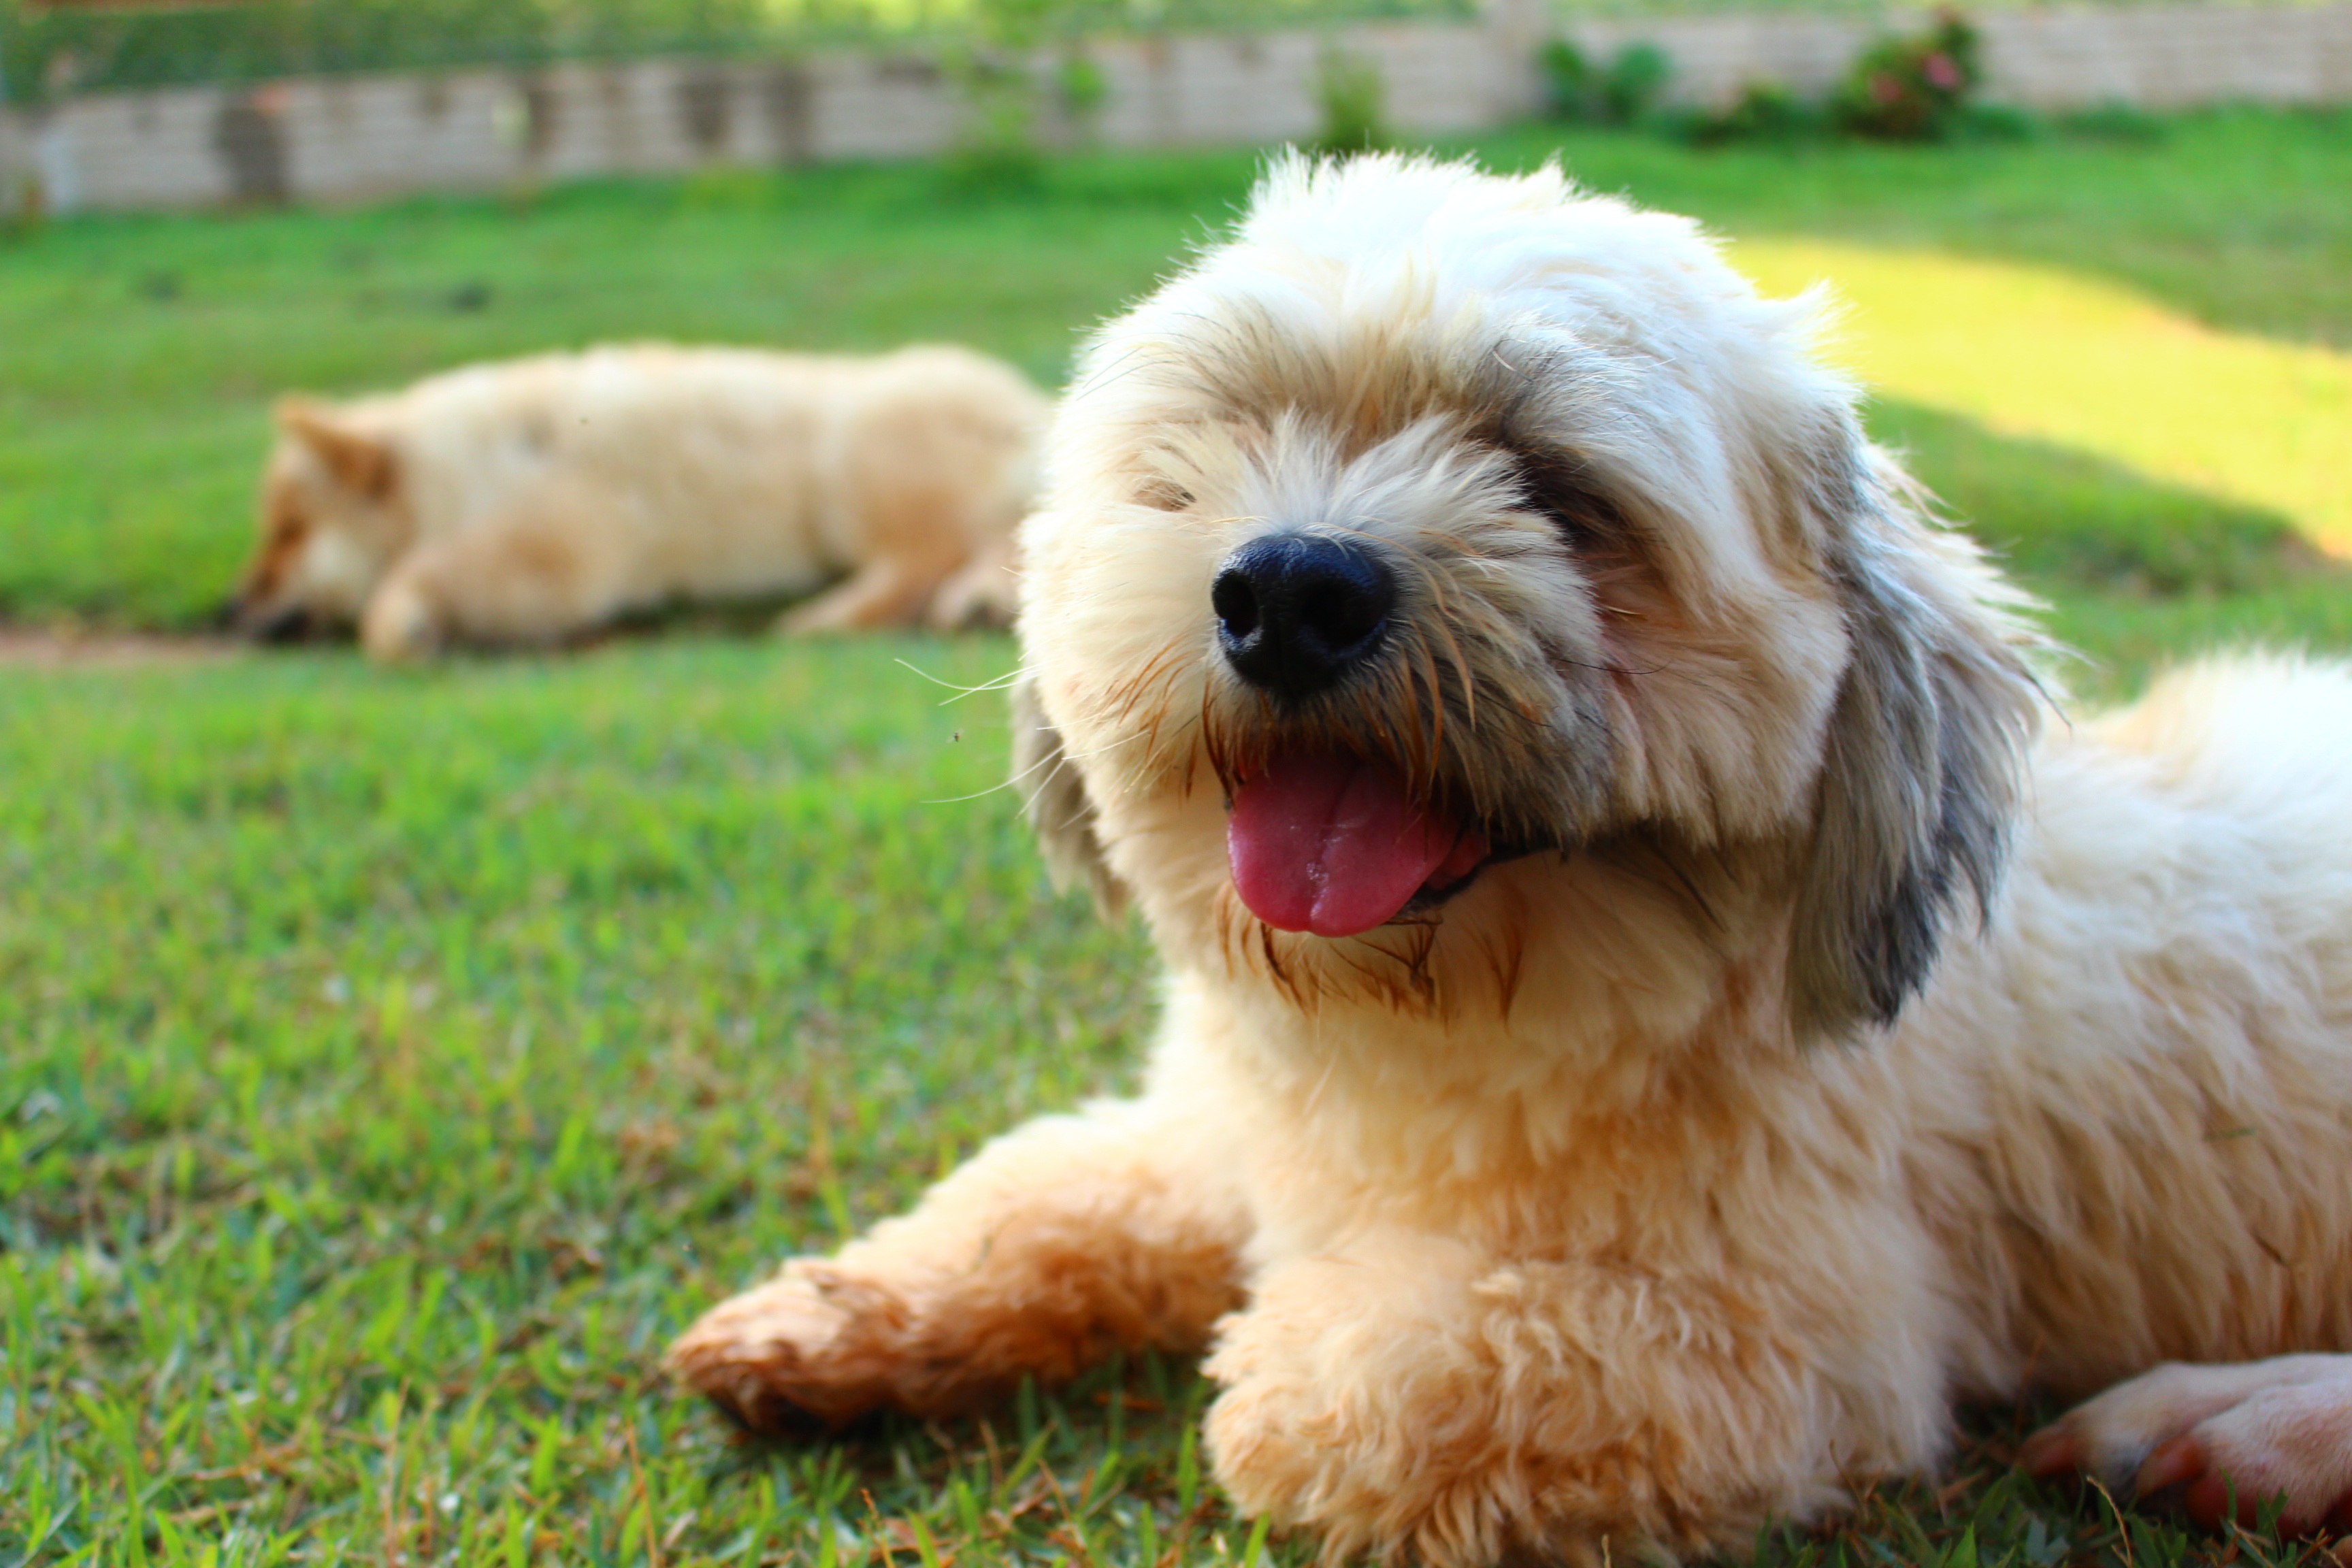
puppy, dog, animal, pet, mammal, vertebrate, dog breed, lhasa apso, domestic animals, cavapoo, miniature poodle, goldendoodle, cockapoo, tibetan terrier, coton de tulear, havanese, dog like mammal, carnivoran, dog breed group, schnoodle, dandie dinmont terrier, l wchen, glen of imaal terrier, dog crossbreeds, norfolk terrier, cavachon, poodle crossbreed